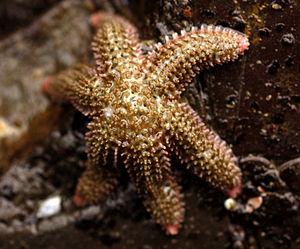
Les Asteriidae sont une famille d'étoiles de mer, de l'ordre des Forcipulatida.
Leptasterias est un genre d'étoiles de mer de la famille des Asteriidae.